Michael Fulford

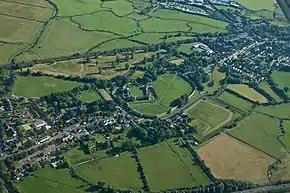
In the 1990s Fulford was involved with excavations at Pevensey Castle (above centre) in East Sussex, and co-wrote a book on it with Stephen Rippon.

He served on both the Council and the Executive and Research Committees of the Society of Antiquaries of London. He is currently the Honorary Treasurer of the British Academy.